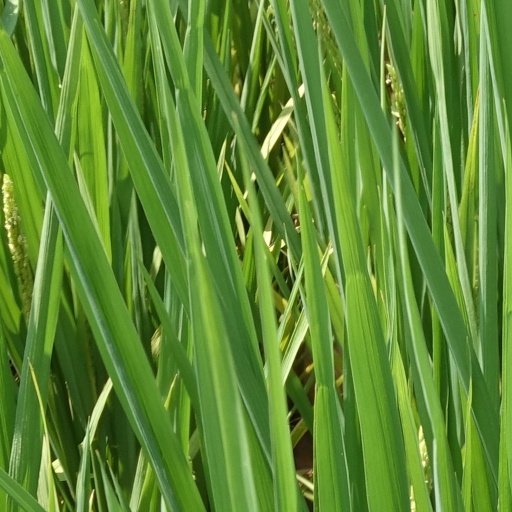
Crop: rice